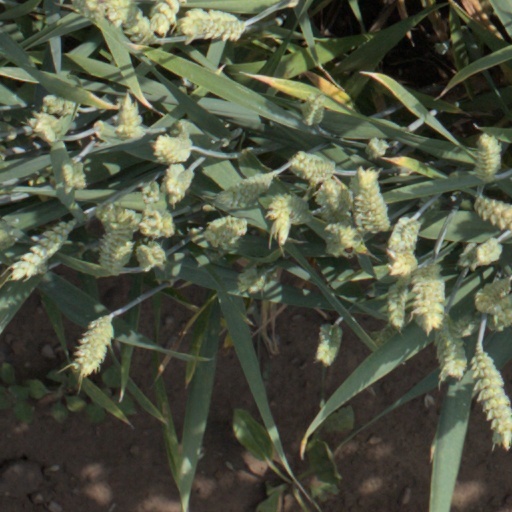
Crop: wheat